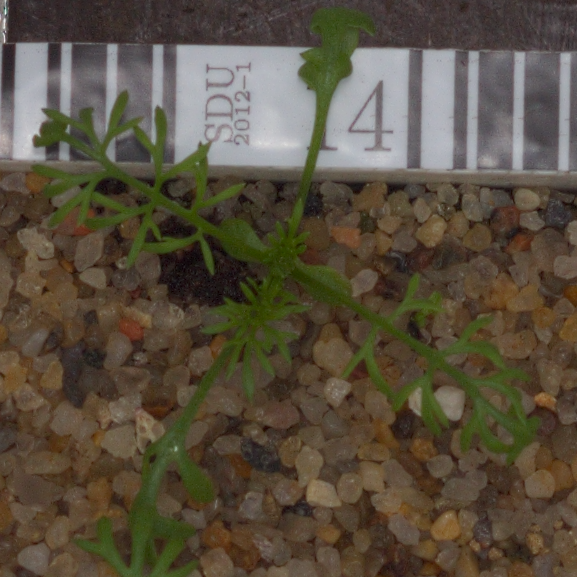
Label: scentless_mayweed